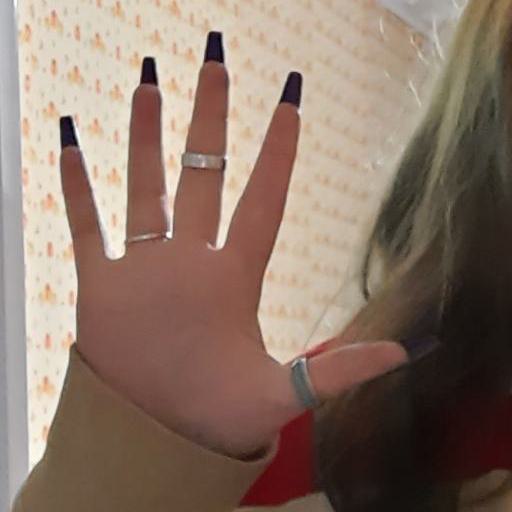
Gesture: palm